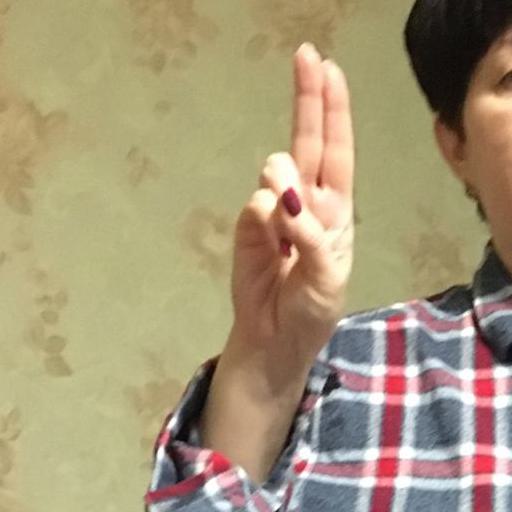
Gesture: two_up